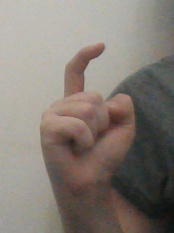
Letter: ra